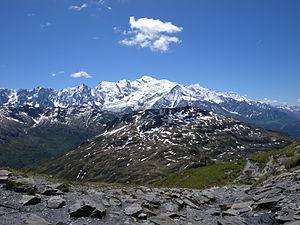
Mont Blanc
La réserve naturelle nationale de Passy est une réserve naturelle nationale située en Haute-Savoie. Face au massif des Aiguilles Rouges et du Mont-Blanc, elle domine la partie moyenne de la vallée de l'Arve. Les 1 800 hectares qu'elle protège depuis 1980 assurent le trait d'union entre les réserves naturelles de Sixt-Passy et des Aiguilles Rouges à la jonction entre terrains sédimentaires et cristallins.
Le massif de Pormenaz est un petit chaînon dominé par la pointe Noire de Pormenaz. Il est situé sur les communes de Servoz et de Passy, en Haute-Savoie. Il appartient à l'ensemble géologique des aiguilles Rouges dont il constitue l'extrémité sud, mais est séparé de celui-ci par le torrent et les gorges de la Diosaz. Le versant sud du massif appartient à la réserve naturelle de Passy.
Le col d'Anterne marque le passage entre le Faucigny et le massif de Pormenaz. Le col est encadré à l'ouest par la Pointe d'Anterne et à l'est par La Tête de Moêde. Le col offre un point de vue privilégié sur les aiguilles Rouges et le massif du Mont-Blanc.